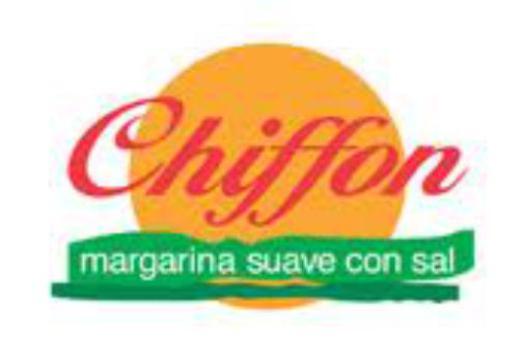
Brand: chiffon
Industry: Food